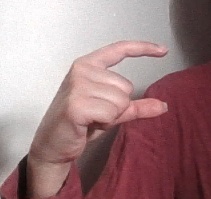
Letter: dal